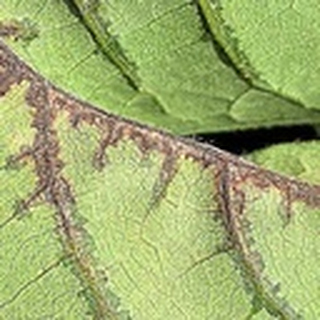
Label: cotton_bacterial_blight